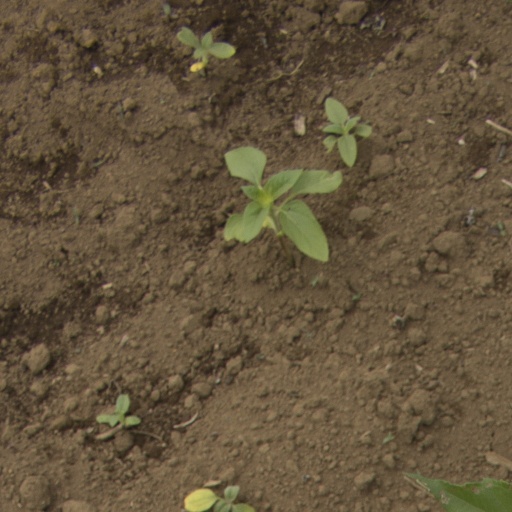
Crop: Jerusalem artichoke